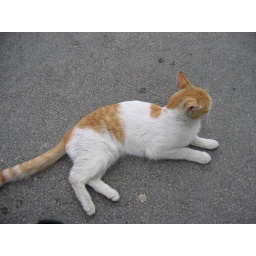
Tallinn cat -- the first friendly face to greet us upon arrival!